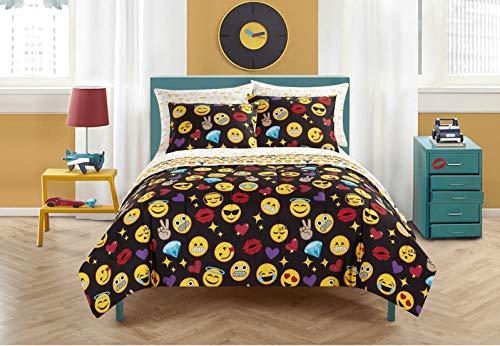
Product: Idea Nuova Emoji Bling Bed in A Bag, Full, Multi
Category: Home & Kitchen | Bedding | Kids' Bedding | Comforters & Sets | Comforter Sets
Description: WHAT IS INSIDE – Full set includes: comforter 76" x 86", 2 shams 20" x 26", flat sheet 81" x 96", fitted sheet 54"x 75" x 12" pocket and 2 pillowcases 20" x 26".
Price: $29.97
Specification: ProductDimensions:86x76x0.2inches|ItemWeight:6.09pounds|ShippingWeight:6.09pounds(Viewshippingratesandpolicies)|Manufacturer:IdeaNuova|ASIN:B07L9RW46T|Itemmodelnumber:WK682004